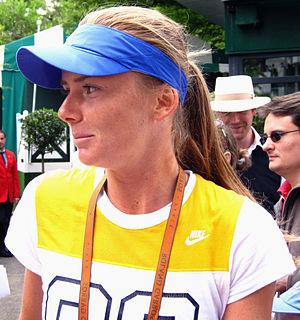
Cette page référence les sports pratiqués en Slovaquie.